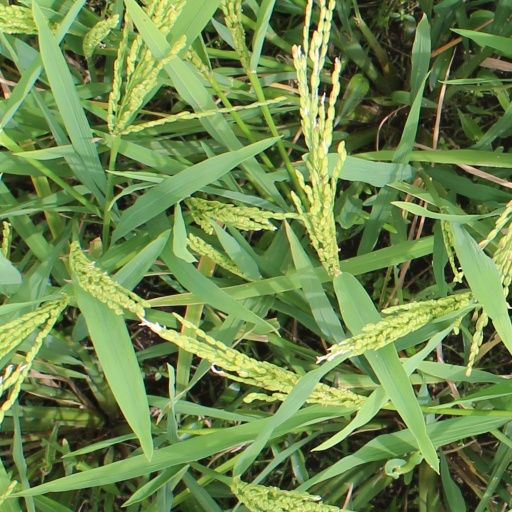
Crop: rice